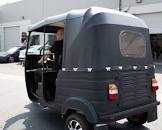
Vehicle type: Auto Rickshaws